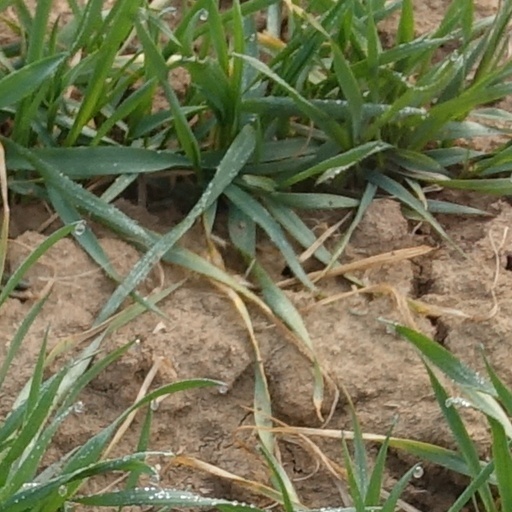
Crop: wheat